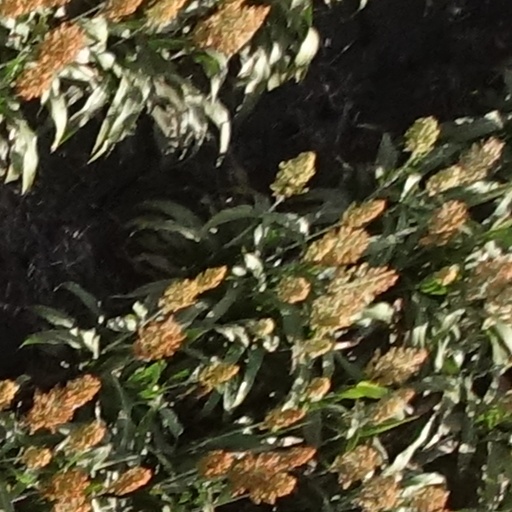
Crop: sorghum